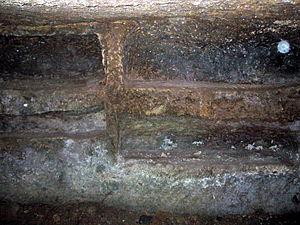
La tombe falisque Profiri est une tombe familiale falisque datant d'une époque comprise entre les VIIIᵉ et IIIᵉ siècles av. J.-C. Elle se trouve sur le flanc nord de la vallée creusée dans le tuf par le Rio Fratta, affluent du Tibre, territoire que les historiens et les archéologues nomment Agro falisco. Les Falisques sont un peuple de l'Italie antique, dont la capitale était Faléries, aujourd'hui Civita Castellana.